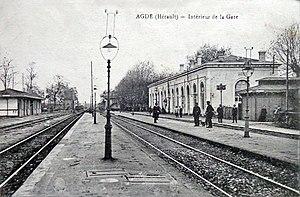
Intérieur de la gare vers 1910.
La gare d'Agde est une gare ferroviaire française de la ligne de Bordeaux-Saint-Jean à Sète-Ville, située en bordure nord de la ville d'Agde, dans le département de l'Hérault, en région Occitanie. Elle dessert notamment la station touristique du Cap d'Agde.